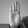
ASL letter: B